1993 reviews of the British honours system

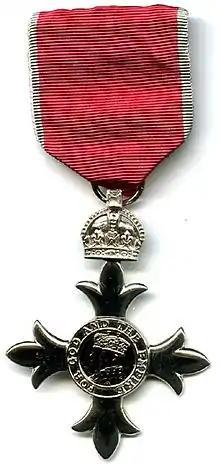
A civilian MBE medal

In 1993 two separate reviews reported on the British honours system. The first, under prime minister John Major, reported in March and focused on civilian awards. The second was started in March, at Major's suggestion, and carried out by the Ministry of Defence. Major's review abolished the minimum rank requirements for certain civilian awards when made to military personnel and ended the practice of making awards purely on the basis of the recipient holding a certain appointment in the public or private sector (with the exception of High Court judges who were still to automatically become knights or dames). Major's review also ended the award of the British Empire Medal (BEM) and Imperial Service Order (ISO), compensated for by increasing the number of awards made to the Order of the British Empire. As a means of increasing the proportion of awards made to community figures and the voluntary sector he introduced direct nominations from the general public.